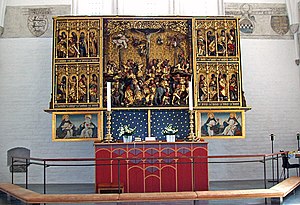
Claus Berg / Oversigt over værker tilskrevet Claus Berg
Fløjatertavlen fra begyndelsen af 1500-tallet tilskrives Claus Bergs værksted i Odense
Claus Berg var en oprindelig tysk billedhugger, der havde et værksted i Lübeck og senere i Odense.